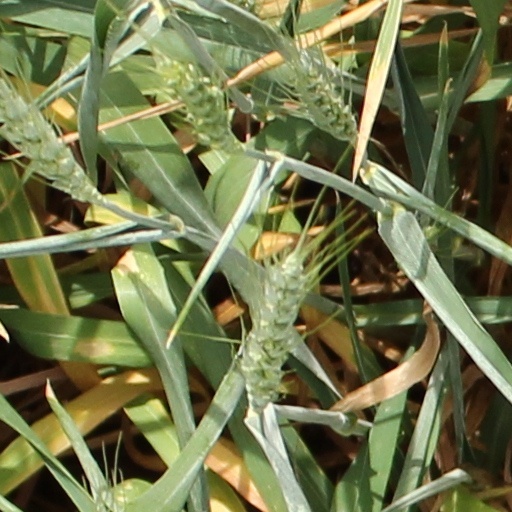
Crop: wheat